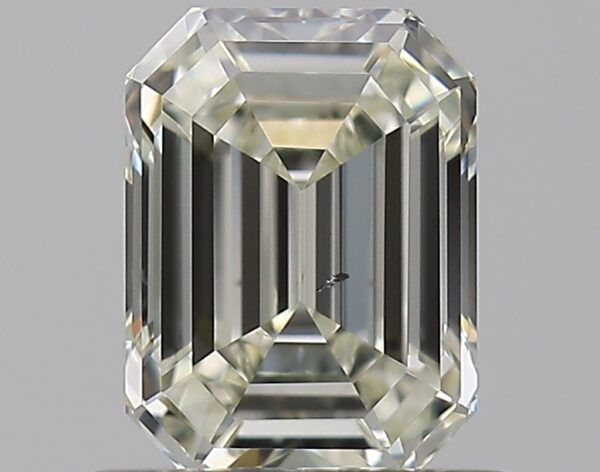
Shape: emerald
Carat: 0.67
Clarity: SI1
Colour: L
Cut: EX
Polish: EX
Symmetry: VG
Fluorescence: N
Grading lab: GIA
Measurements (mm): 5.93 x 4.38 x 2.81